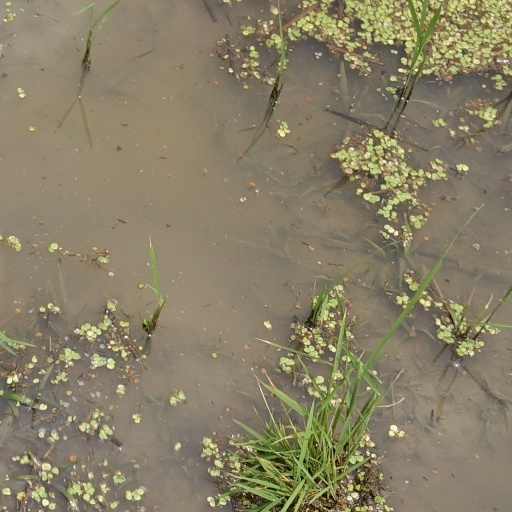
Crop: rice